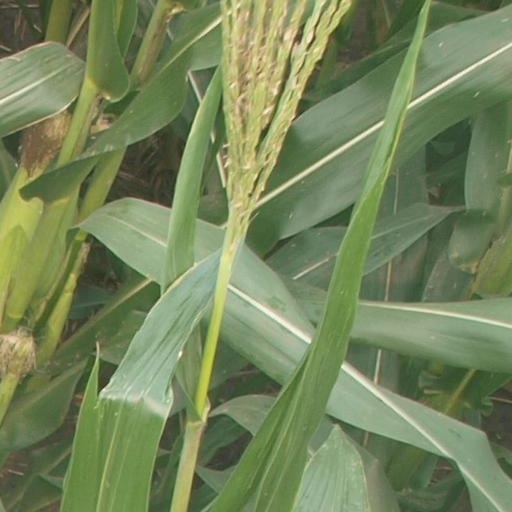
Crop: maize; corn